Architecture of the Tarnovo Artistic School

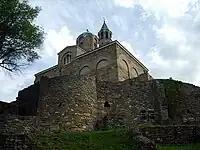
The Patriarchal Cathedral of the Holy Ascension of God in the Patriarch Palace

In many cases such moat were of no need due to the fine positioning of the fortress. The Yantra river makes double curve around the two main fortresses in the capital Tarnovo, Tsarevets and Trapezitsa and served as a natural water obstacle. Many other castles were protected in a similar way such as Cherven or Prosek. Some seaside strongholds (Kaliakra, Nessebar) also had a natural water barrier.